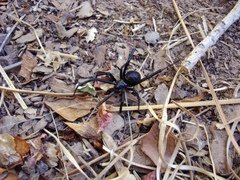
Species: Lactrodectus_hesperus